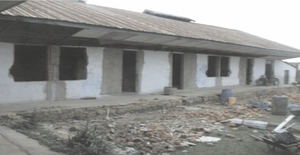
Centre social de Mbanza-Ngungu en pleine réhabilitation
Le Bureau central de coordination est un service public placé sous la tutelle du Ministère des Finances de la République démocratique du Congo. Il a pour mission principale de gérer les projets et programmes sous financement propre ou des bailleurs des fonds, bi et multilatéraux.